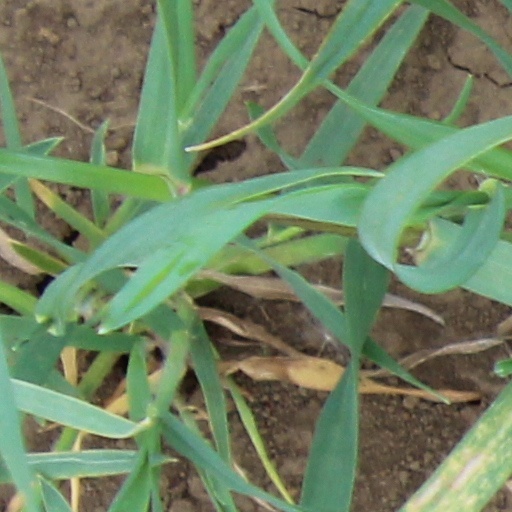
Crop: wheat